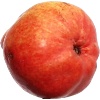
Label: Pear Red 1